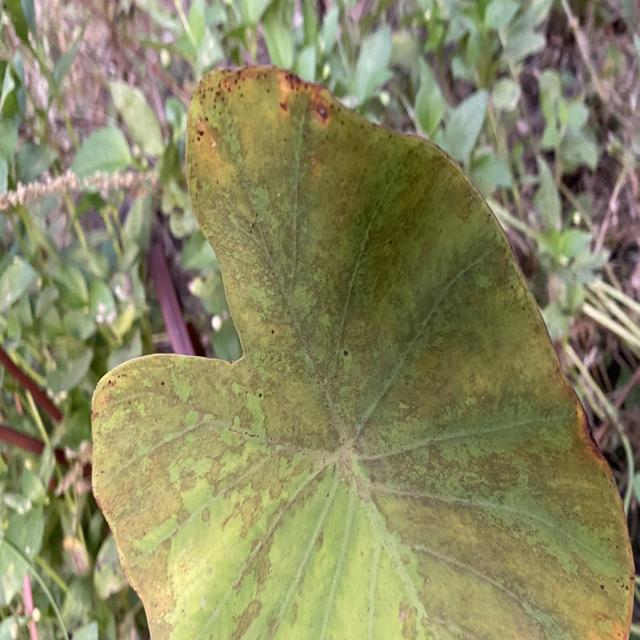
Label: Late_Blight